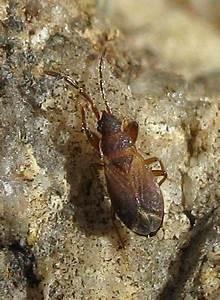
spider